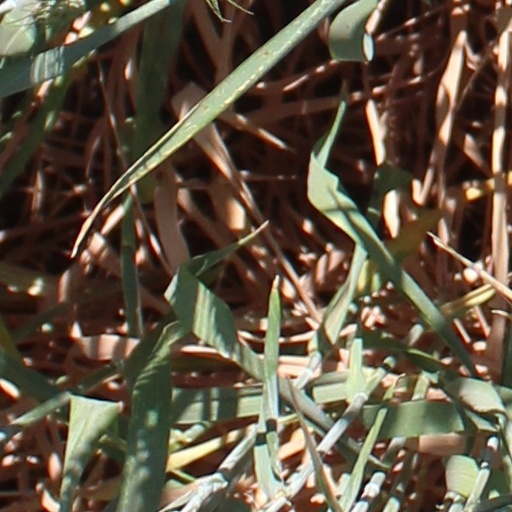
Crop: wheat